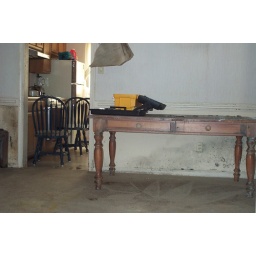
Townhouse in Virginia beach after the floor (broken pipe) in December of 2005.